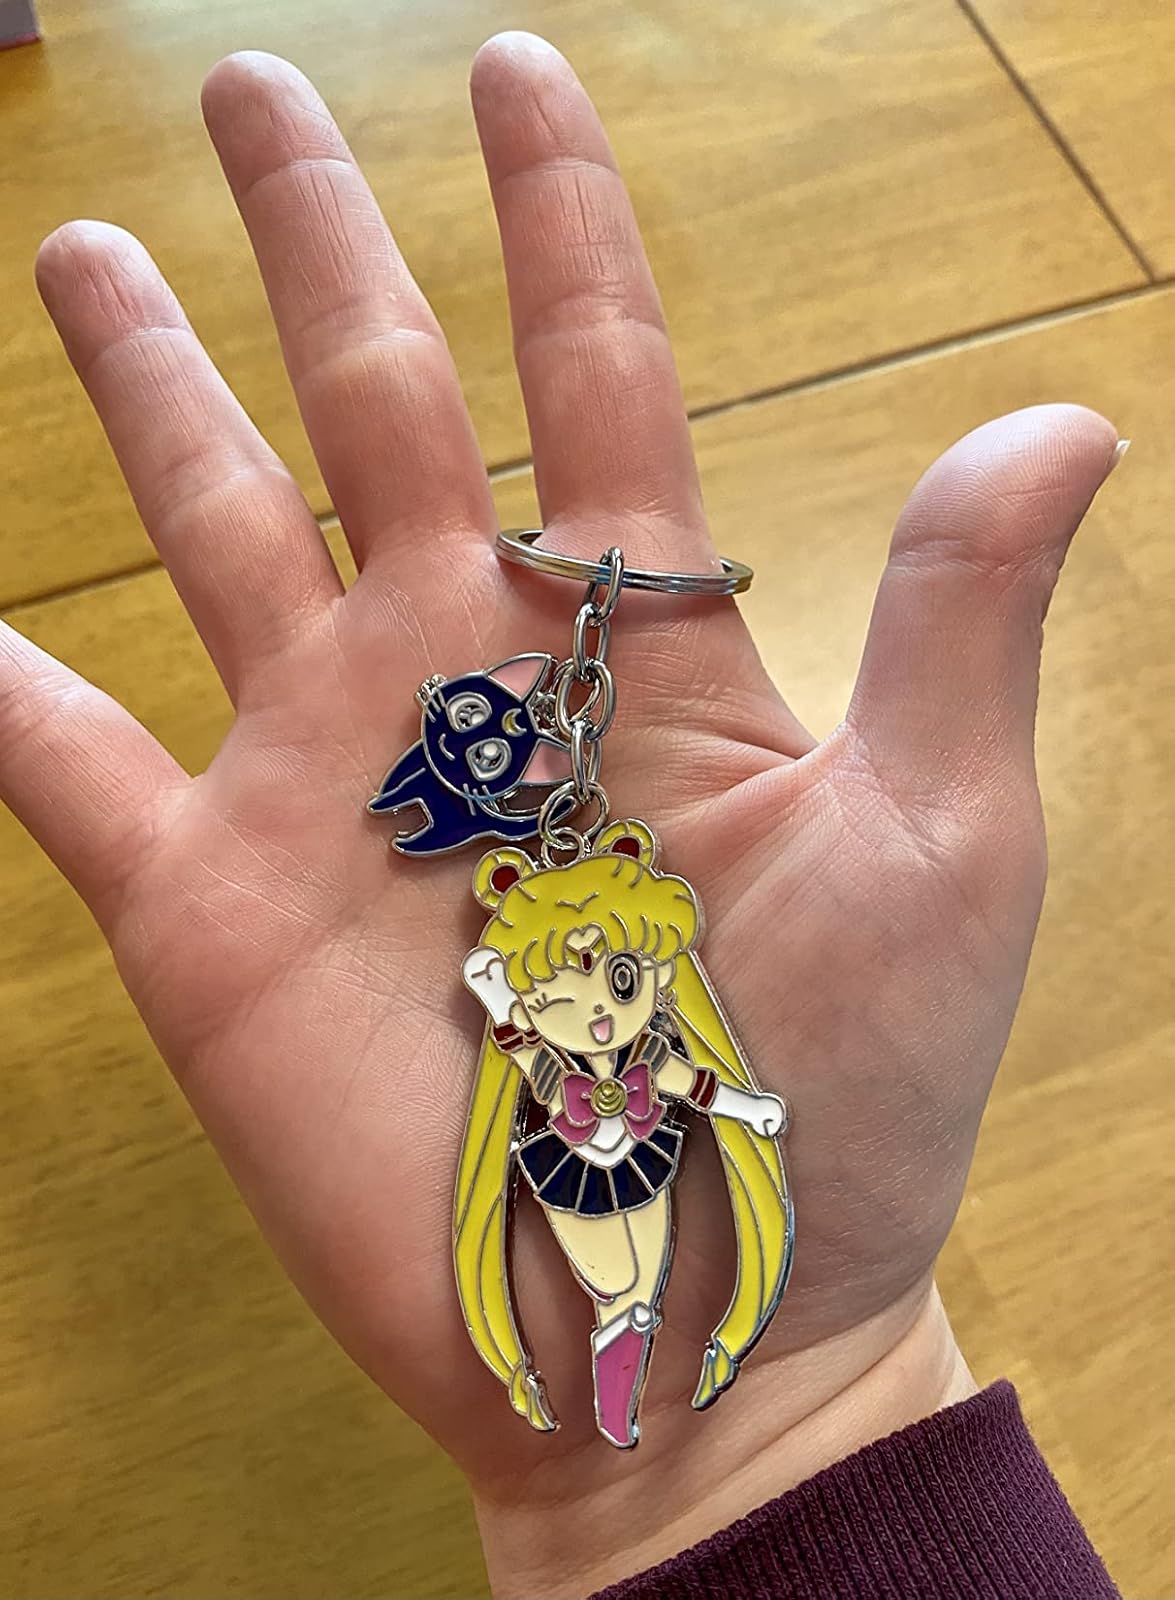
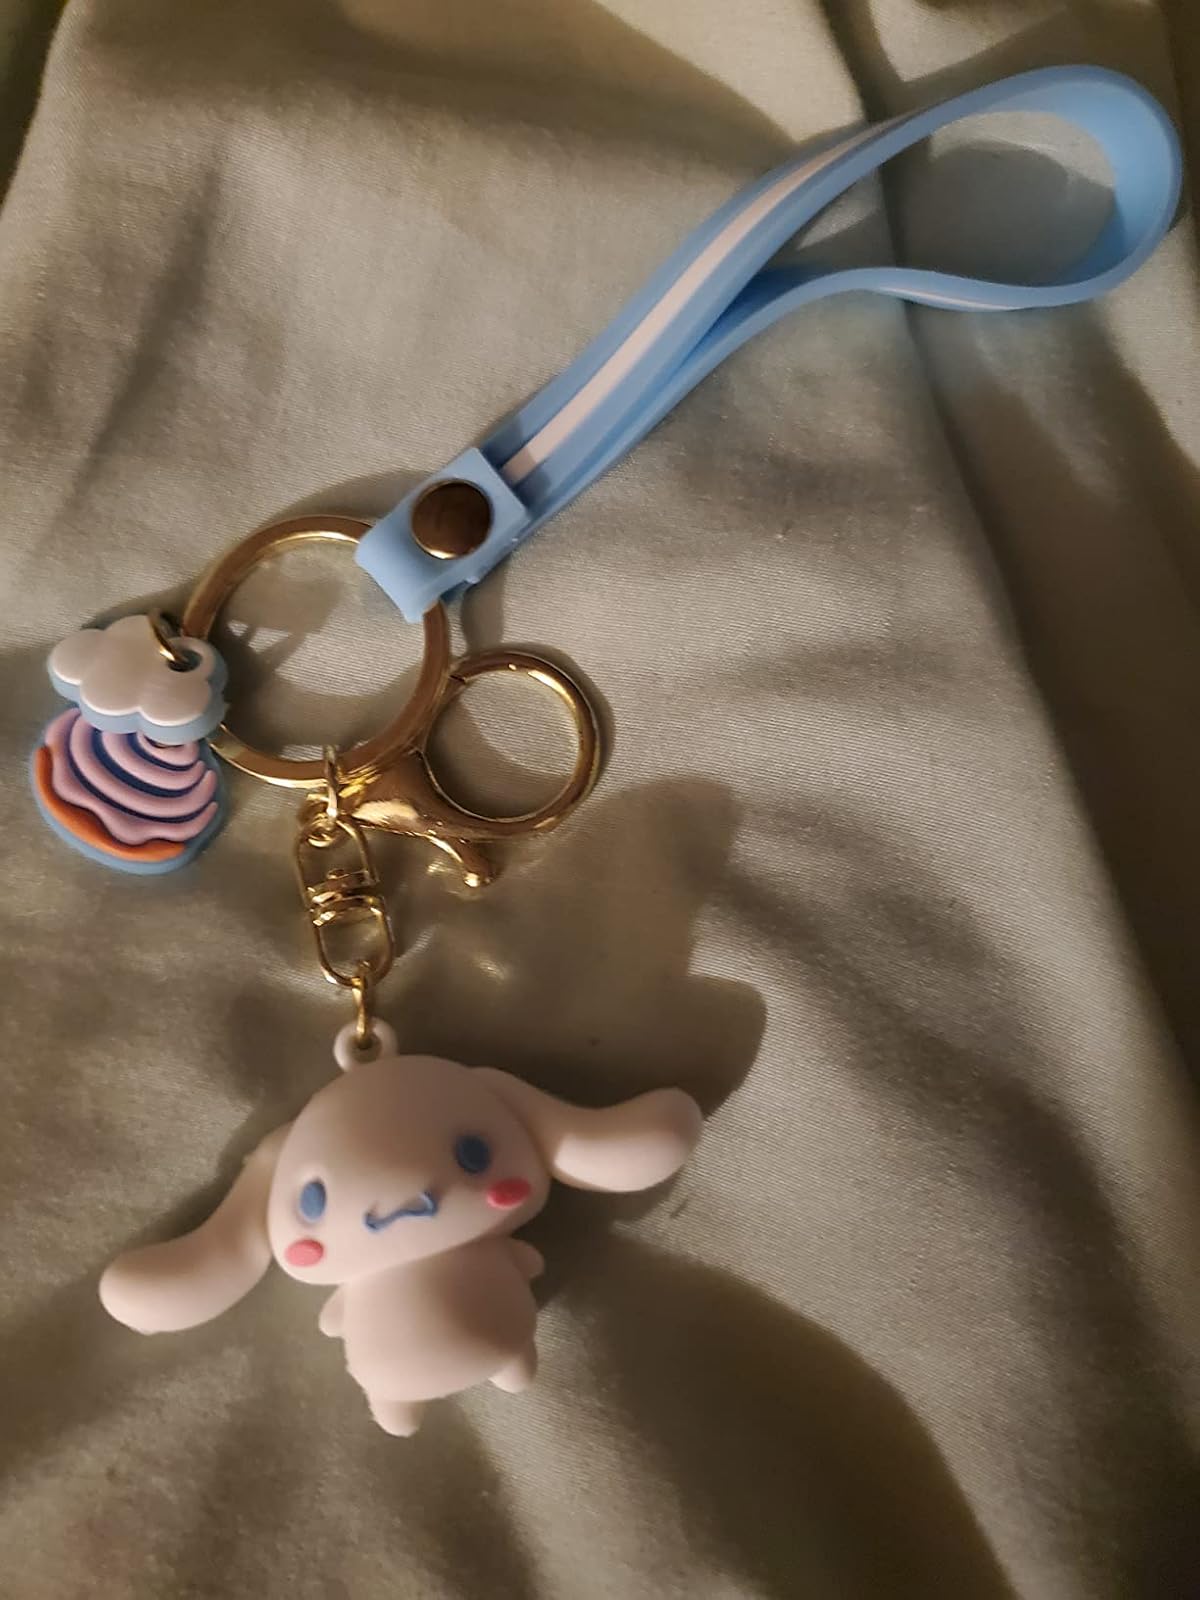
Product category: accessories_keychain
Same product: no